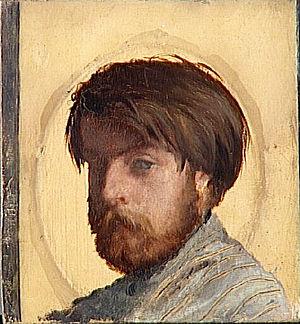
Jean-Louis Hamon (1821-1874), Portrait du peintre Auguste Toulmouche (1829-1890), huile sur bois, Dijon, musée Magnin. Polski: Portret malarza Auguste Toulmouche
La Chapelle-Launay est une commune française située dans le département de la Loire-Atlantique, en région Pays de la Loire.
Auguste Toulmouche, né le 21 septembre 1829 à Nantes, et mort le 16 octobre 1890 à Paris, est un peintre français.
L'abbaye Notre-Dame de Blanche-Couronne est une ancienne abbaye bénédictine située à La Chapelle-Launay en Loire-Atlantique.